Convair NC-131H Samaritan

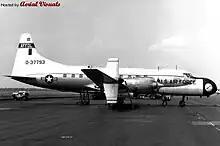

The aircraft, at the time, a C-131B transport, was modified with assistance from NASA, into the NC-131B Control Configured Vehicle, a variable stability aircraft. It would go on to experience further modification, being re-engined and re-designated as the NC-131H by the USAF Research Labs (AFRL). The "N" in the designation indicates that the aircraft had been permanently (ergo, extensively) modified. TIFS is hailed by Calspan as a "cost effective and efficient test-bed aircraft" with a "spacious cabin and replaceable nose." its use was intended for programs with large equipment needs. The TIFS is equipped with a removable, modular simulation cockpit.